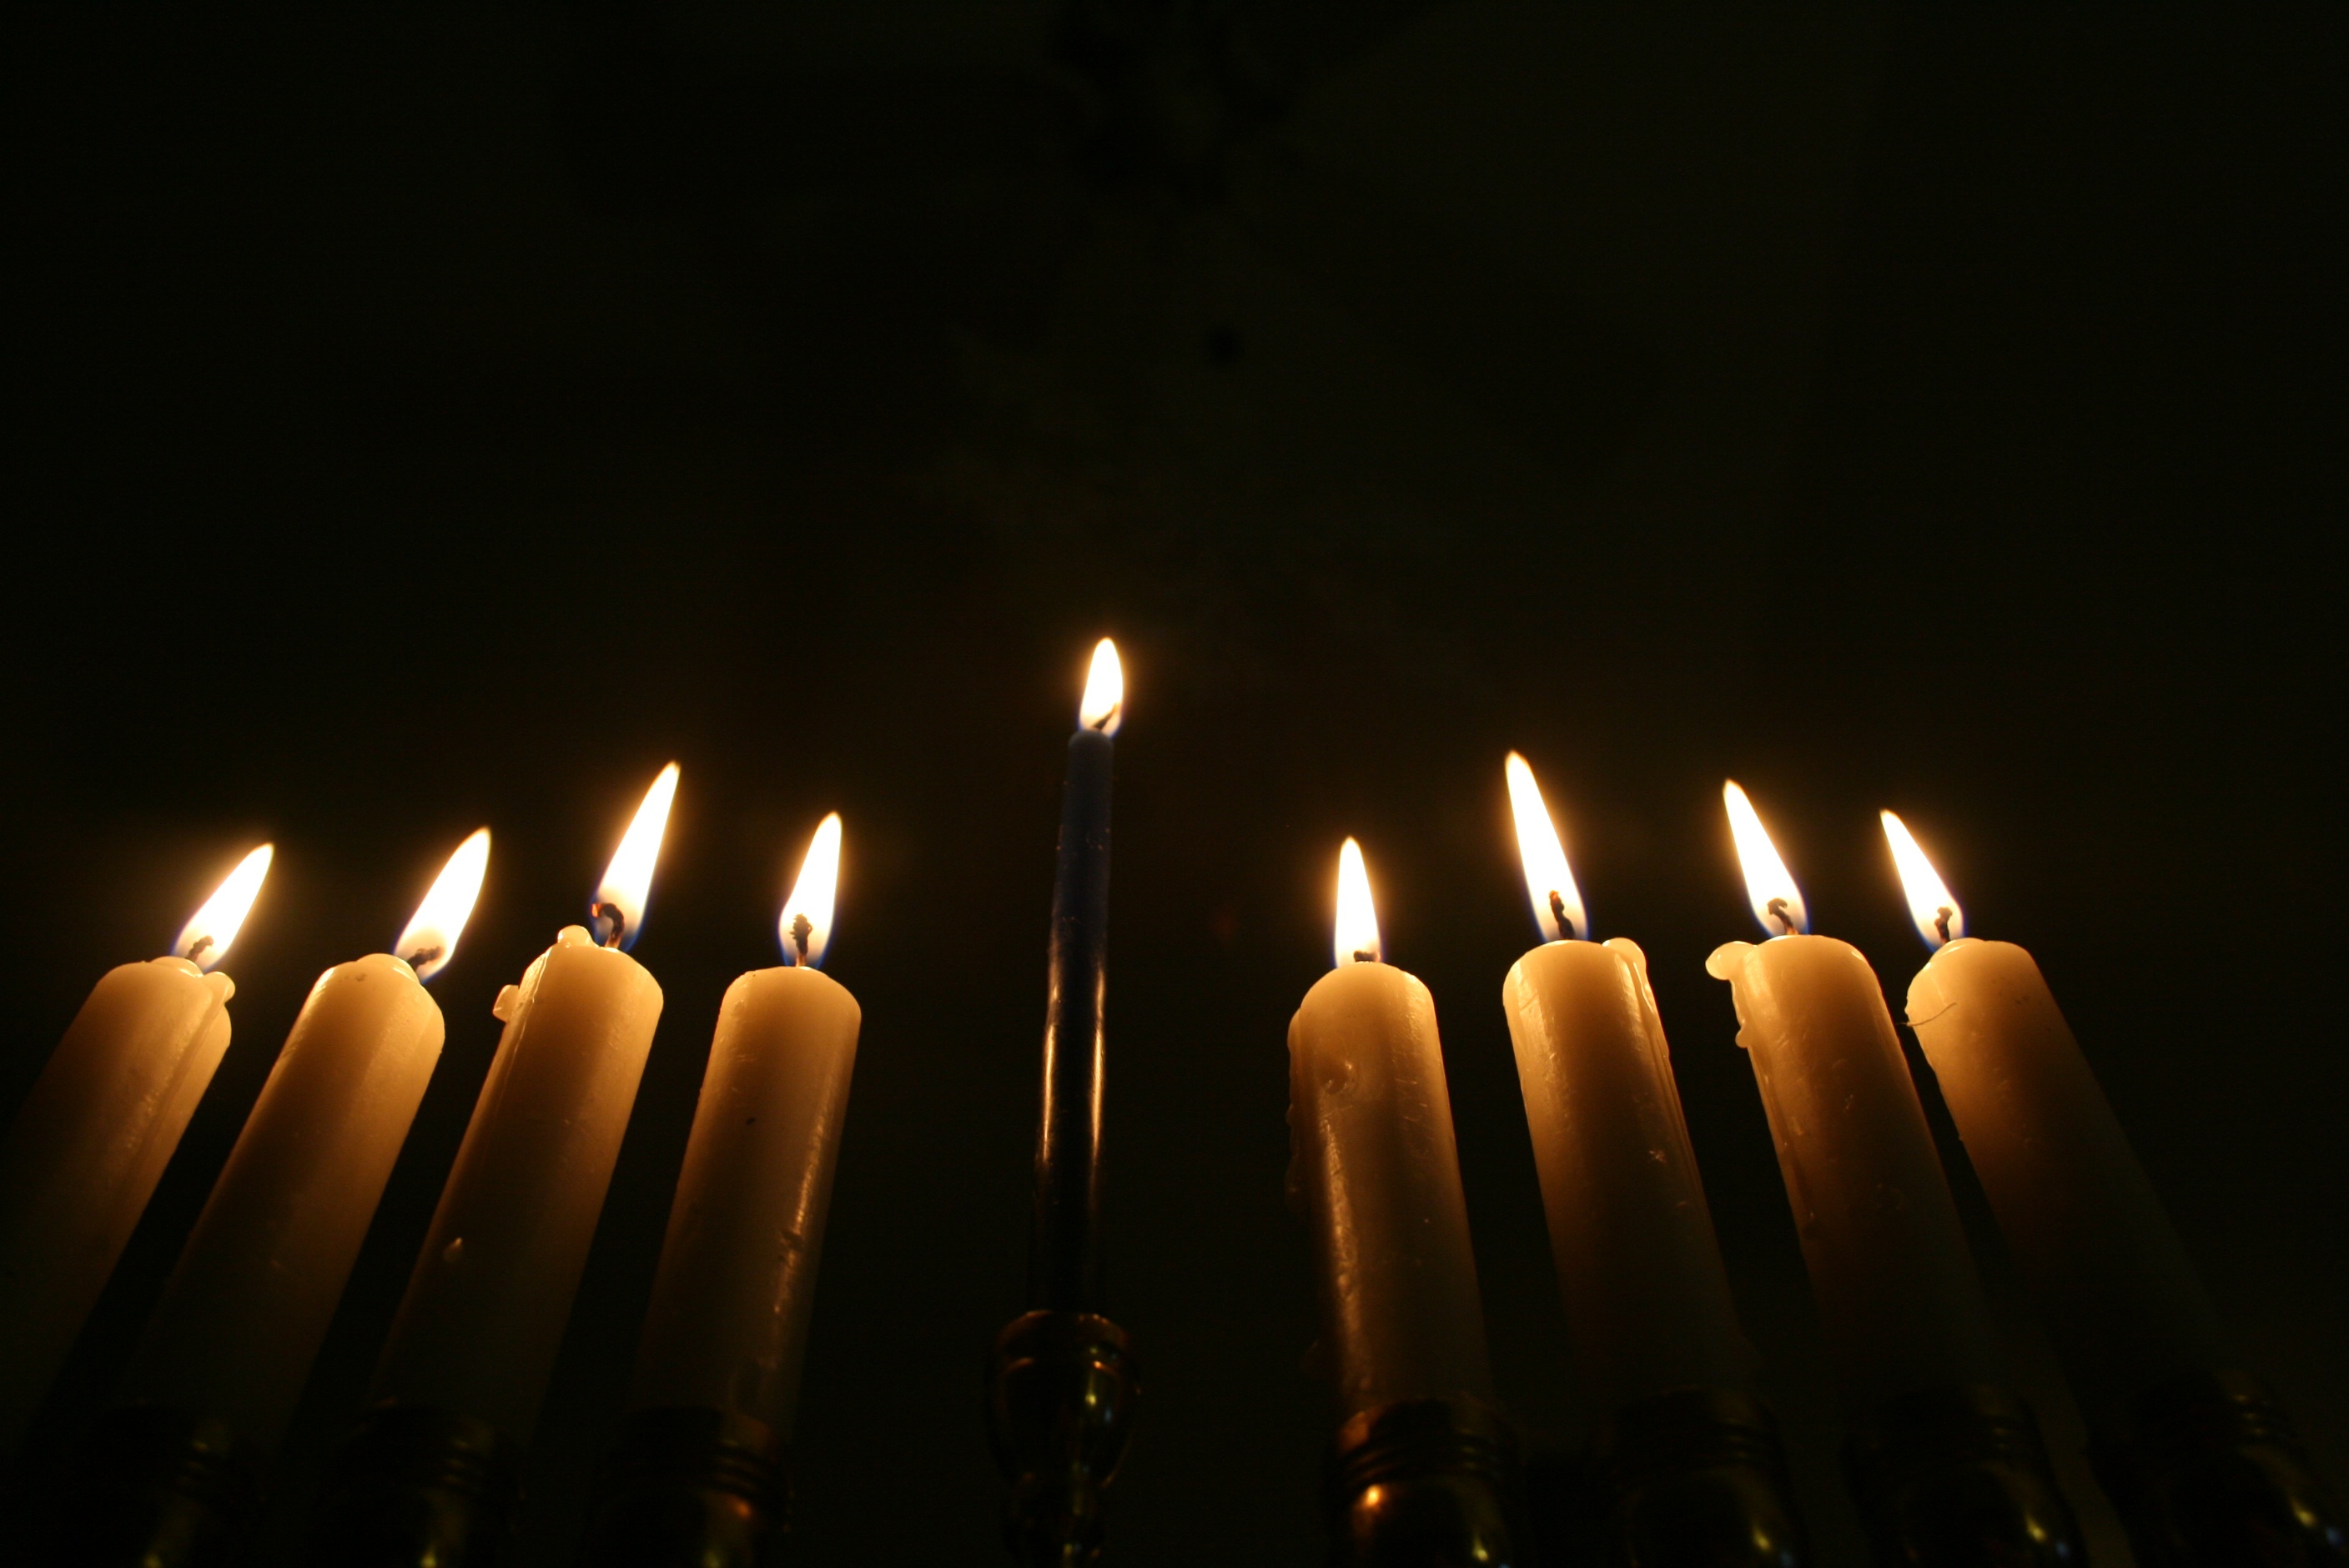
light, glowing, night, sparkler, celebration, symbol, flame, fire, religion, darkness, candle, lighting, festival, burning, tradition, lit, hanukkah, jewish, judaism, menorah, hanukah, chanukkiah, hanukiah